Chander Pahar

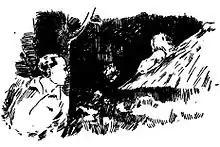
Shankar facing a lion.

This novel tells the story of an ordinary young Bengali man, Shankar Ray Choudhuri, as he adventures in Africa in the years 1909 and 1910. After graduating from college at 20-years-old, his family's financial struggles almost force him take a job in a jute mill in Shyamnagar — a prospect he absolutely loathes.